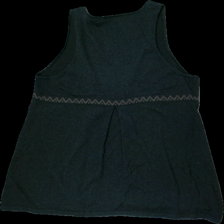
View: back
Type: Dress
Category: Ladies
Brand: Gudrun Sjödén
Colors: Grey, Red, Green, Brown, Orange, Blue
Material: 100% bomull
Pattern: Embroidered
Cut: V-collar
Size: L
Season: All
Trend: 70s
Damage: dragen tråd
Damage location: bottom center
Price range: <50
Recommended usage: Reuse
Description: stickad klänning med broderi och midjeband